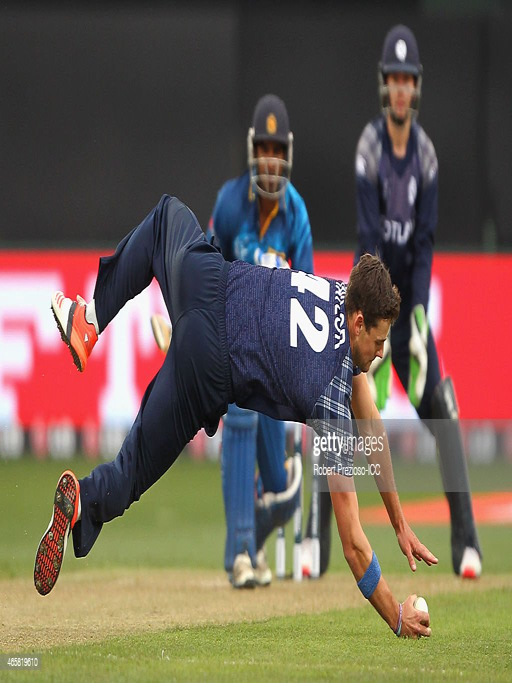
person fields the ball off his own bowling during the match .